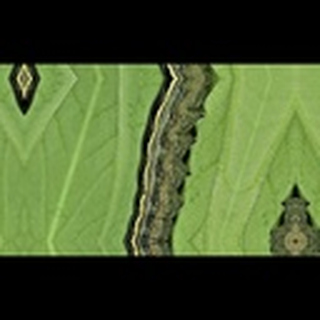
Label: cotton_army_worm